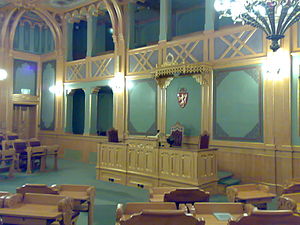
Lagtinget (Stortinget)
Lagtingssalen
Lagtinget var indtil den 1. oktober 2009 sammen med Odelstinget en del af det norske parlament Stortinget. Udover funktionen som del af parlamentet udgjorde Lagtinget sammen med den norske Høyesterett den norske Riksrett. Lagtinget bestod af en fjerdedel af Stortingets 169 repræsentanter.